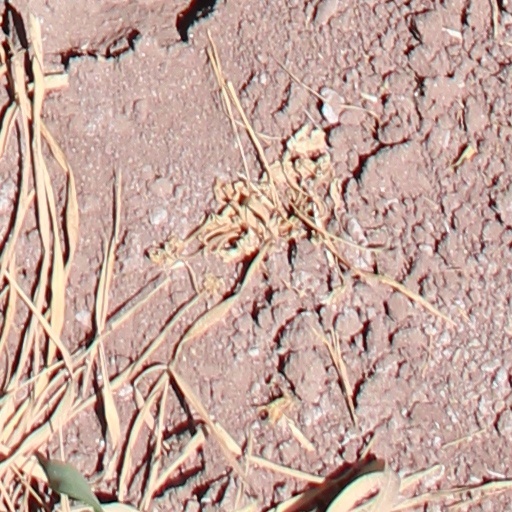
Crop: wheat